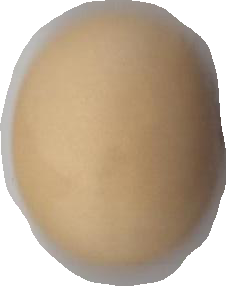
Variety: Anjasmoro